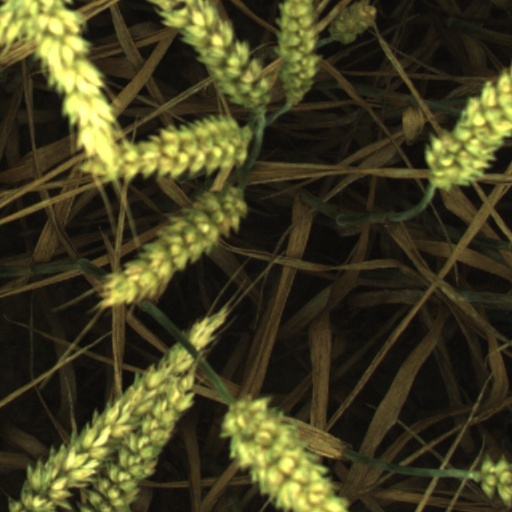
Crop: wheat